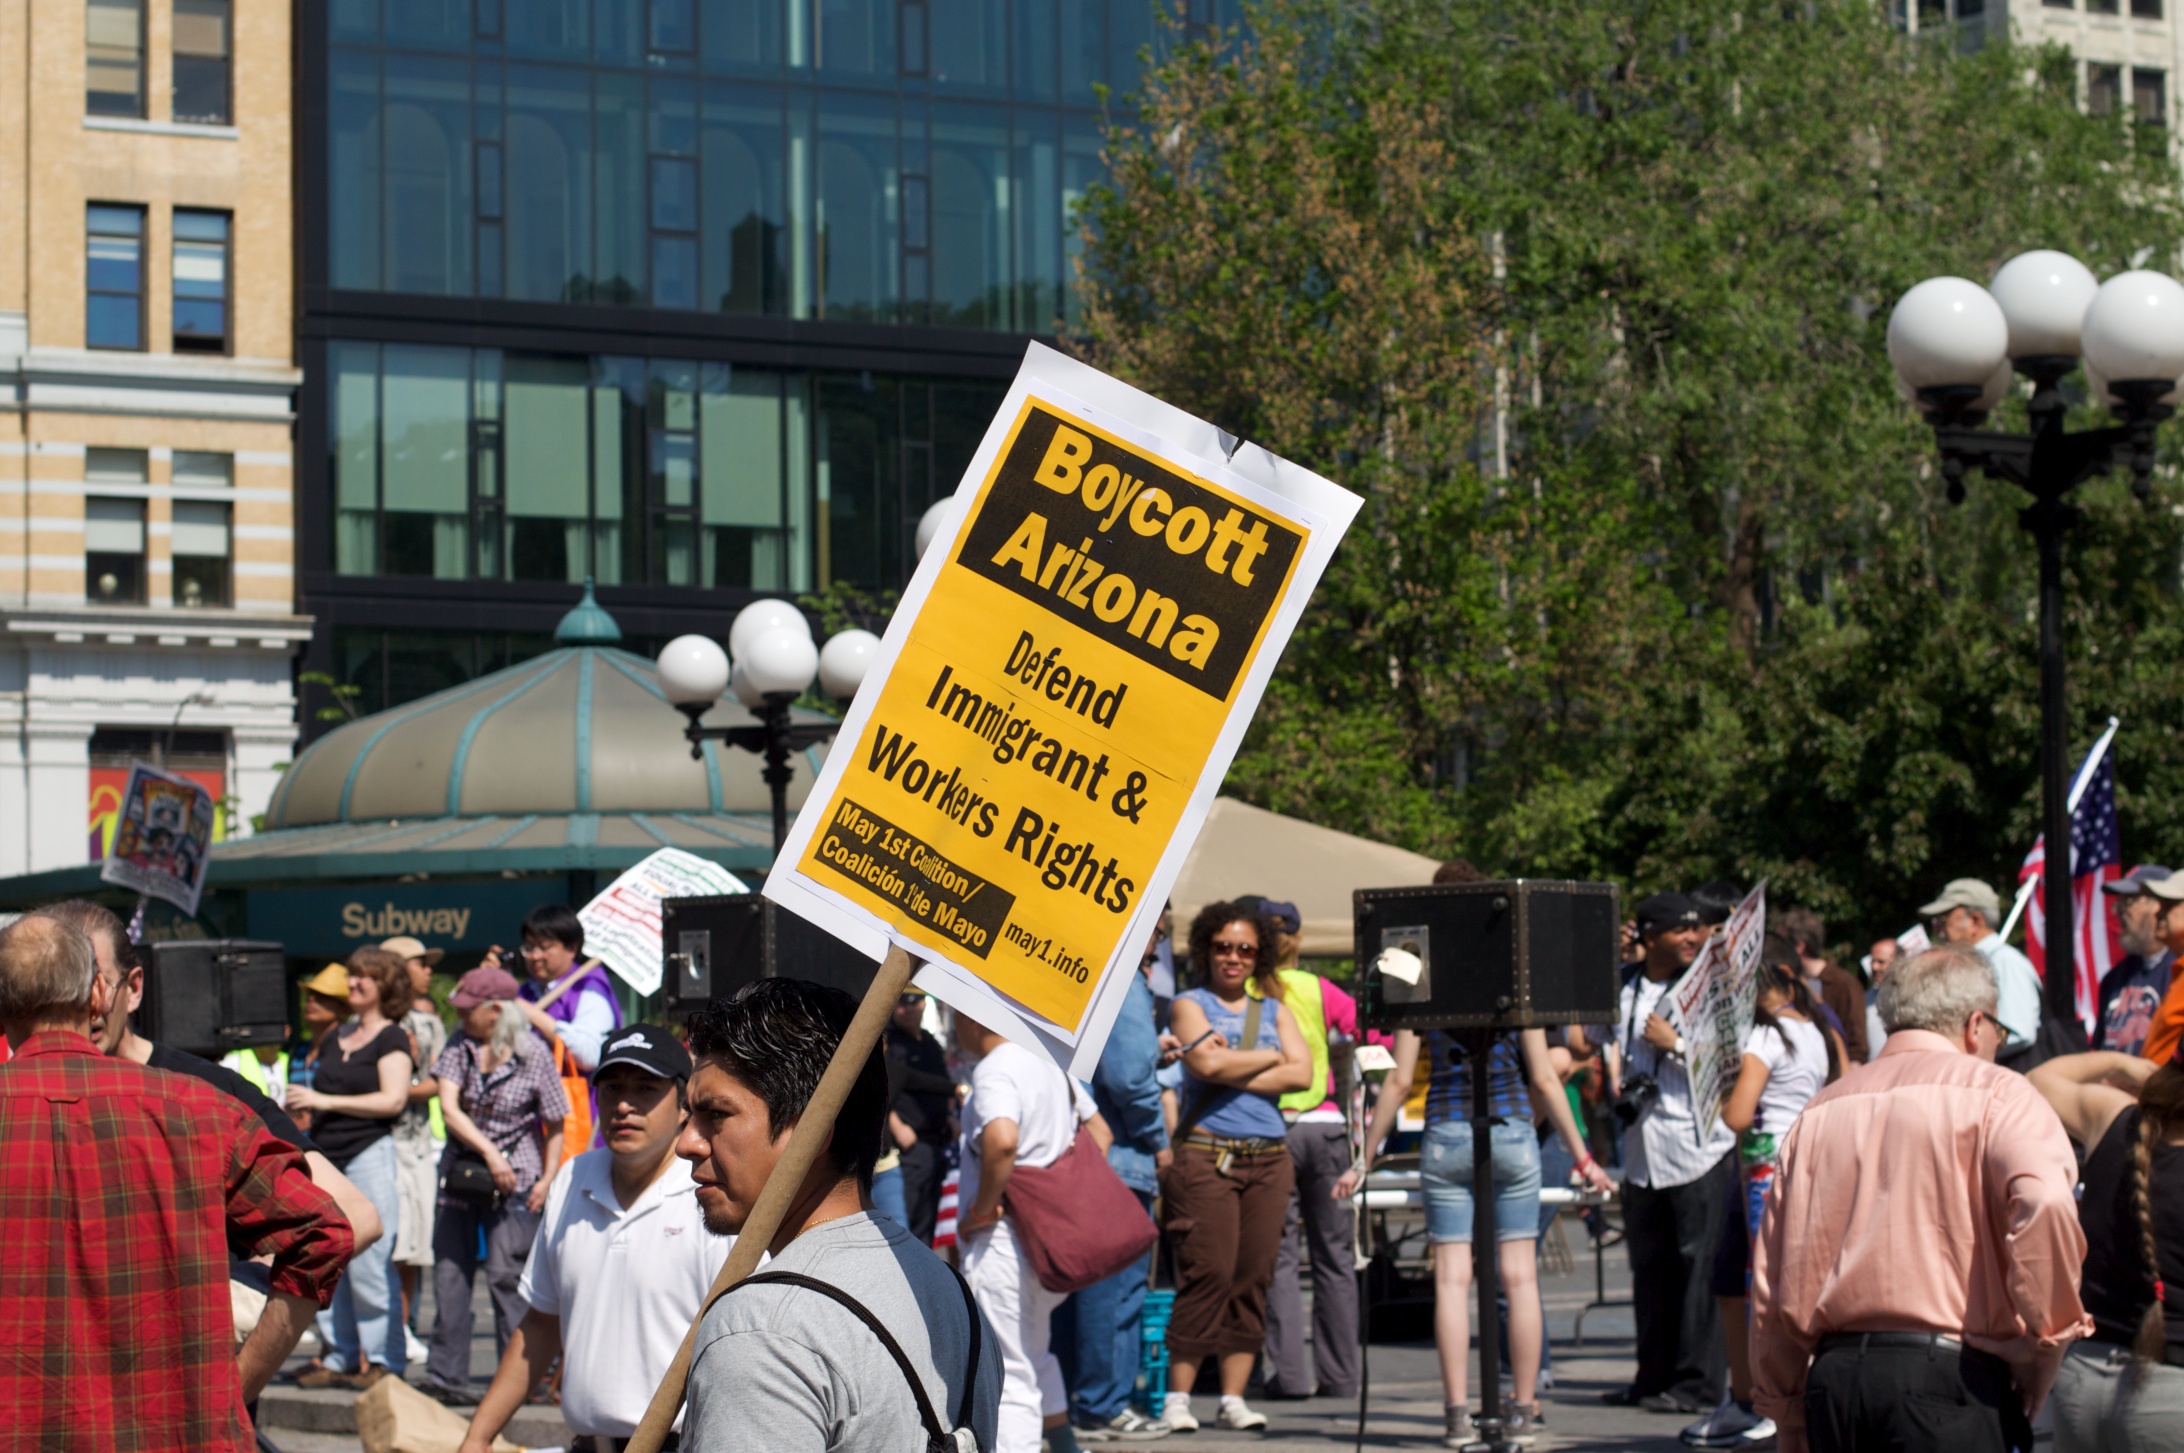
pedestrian, crowd, education, arizona, festival, demonstration, protest